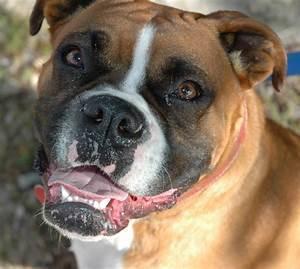
dog